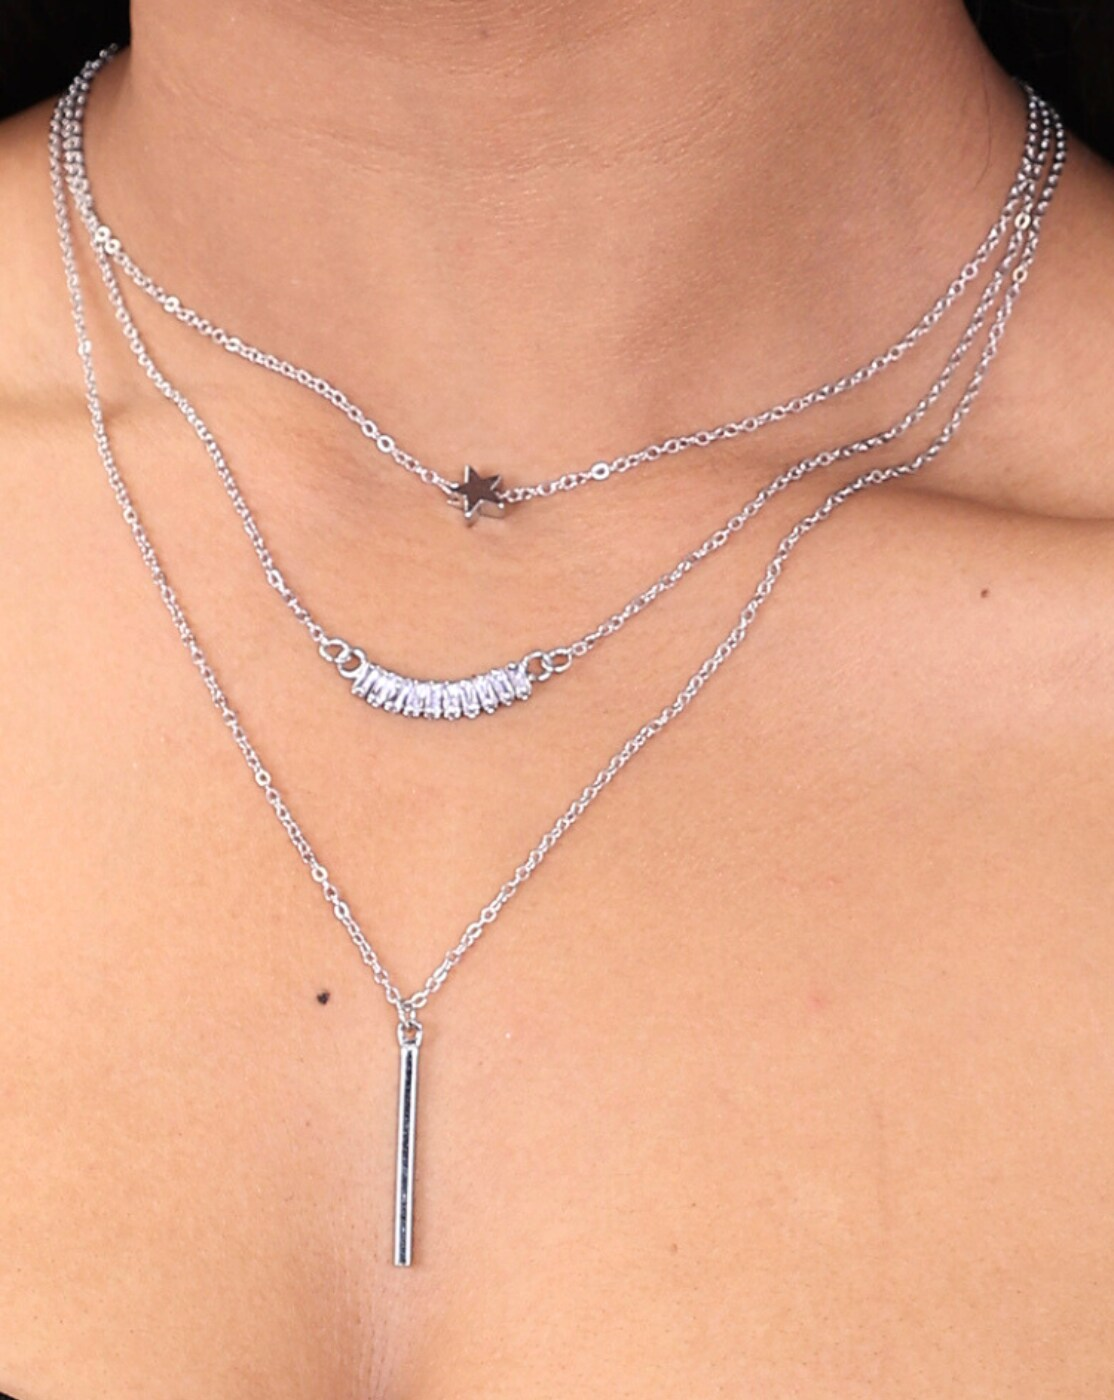
JIYANSHI FASHION : Multi Layer/Single Layer Crystal Chain Pendant Necklace for Women and Girls
Type: Necklaces & Pendants
Brand: JIYANSHI FASHION
Price: Rs. 349
 Enhance your style with our Crystal Chain Pendant Necklace, a perfect blend of elegance and sophistication. Latest stylish design western gold Single/Multi layered chain pendant necklace for women. This party / casual wear multilayer necklace set is made of quality material which looks stylish and goes perfect with any attire. This jewelry is perfectly suited for wedding or casual party wear. Ideal valentine, birthday, anniversary gift for someone you love.
Features: COLOR: WHITE,IDEAL: WOMEN::GIRLS,HIGH QUALITY